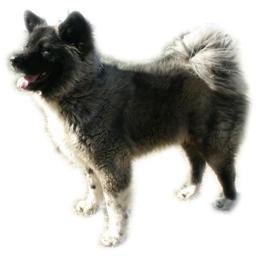
Animal: dogs